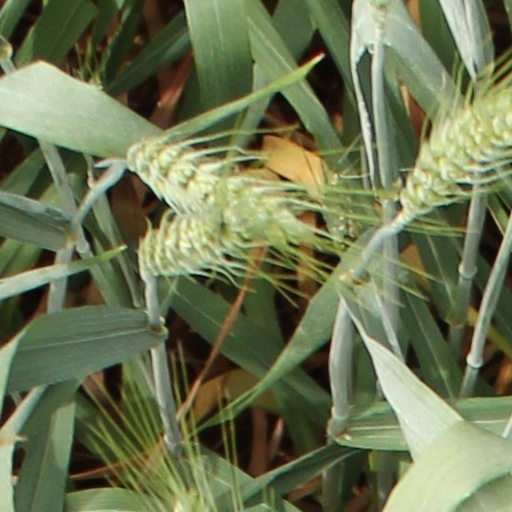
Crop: wheat